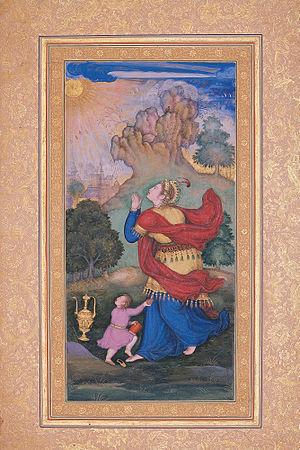
Basawan ou Basavan, était un peintre en miniature indienne de style Moghol Il était connu de ses contemporains comme un habile coloriste et un fin observateur de la nature humaine, ainsi que pour son usage du portrait dans les illustrations de l'Akbarnama, biographie officielle de l'empereur moghol Akbar, considéré comme une innovation dans l'art indien.